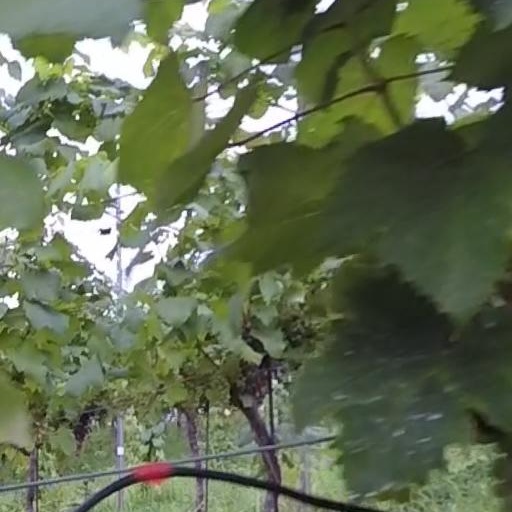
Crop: grape